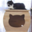
Label: cat